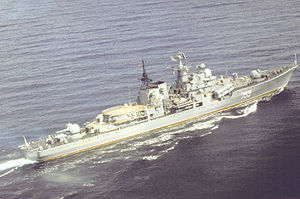
Sovremennyj-klassen / Historie
Destroyeren Osmotritelnyj.
Sovremennyj-klassen er en destroyerklasse udviklet til Sovjetunionens flåde og er den russiske flådes primære enhed til overfladekrigsførelse. Den sovjetiske betegnelse for klassen var Projekt 956, Sarytj.